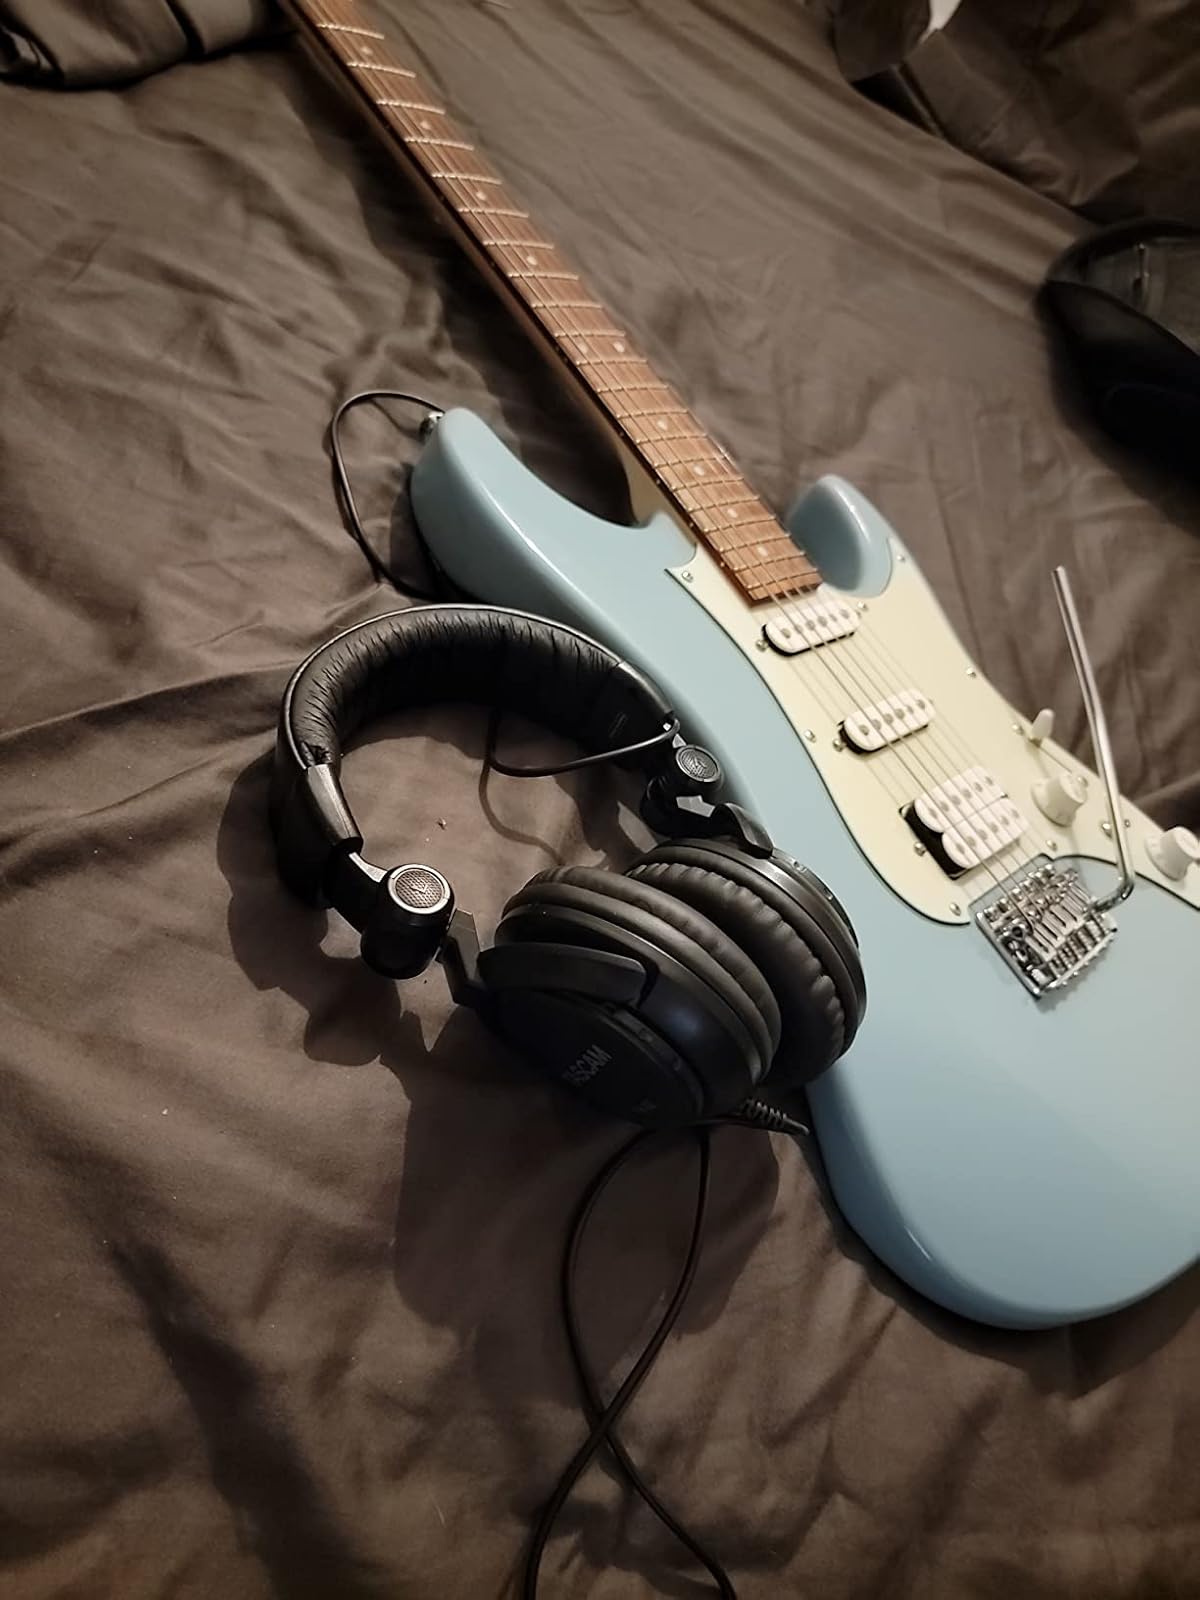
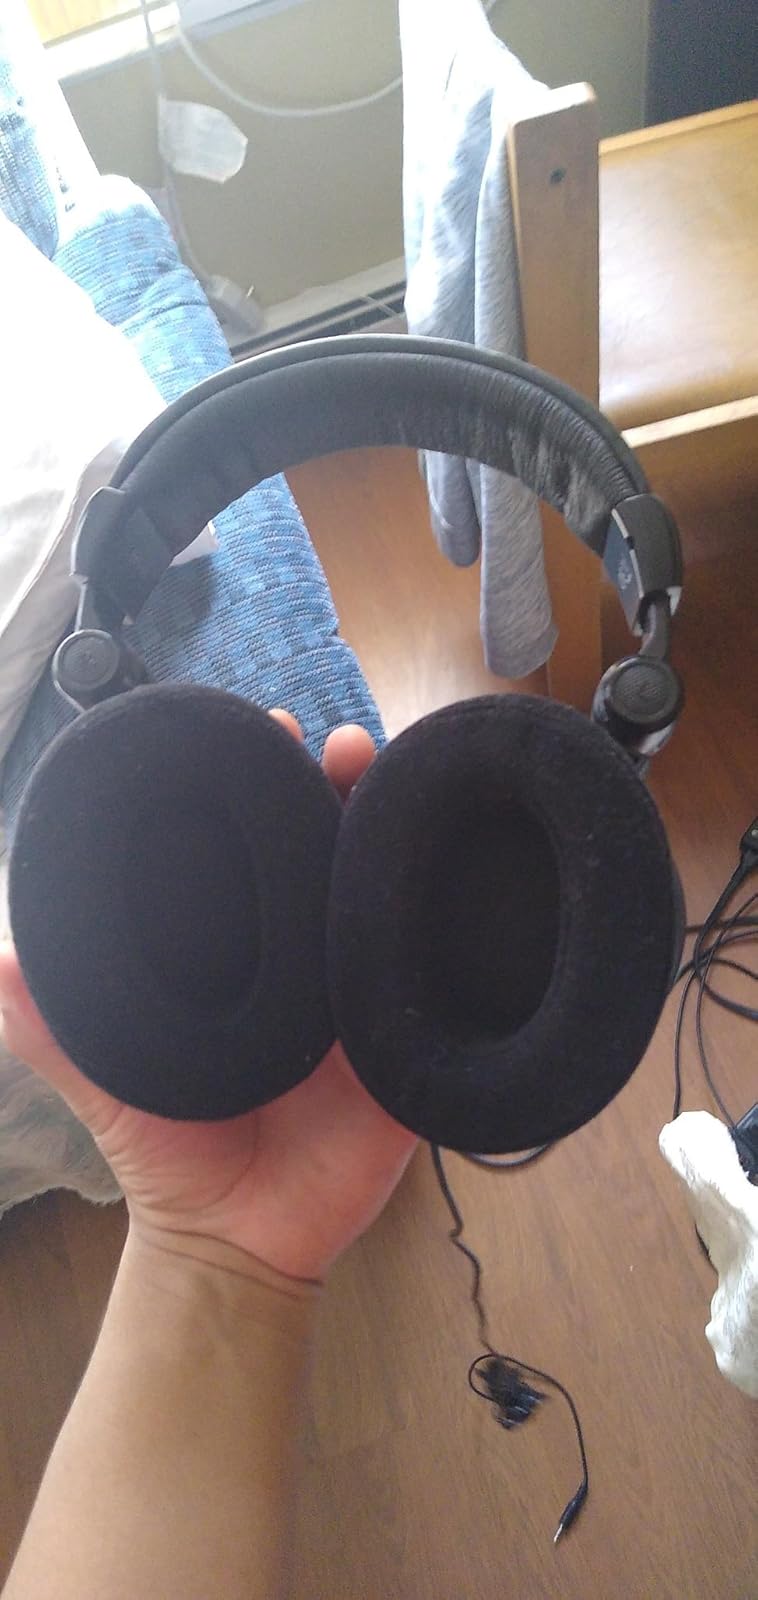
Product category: headphones
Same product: yes